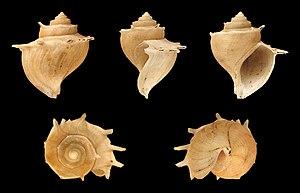
Les Sorbeoconcha sont un ordre de mollusques prosobranches de la classe des gastéropodes, selon la classification de Bouchet & Rocroi, 2005.
Les Paludomidae forment une famille de mollusques gastéropodes.
Les Cerithioidea constituent une super-famille de mollusques prosobranches de la classe des gastéropodes, à la position taxinomique encore peu claire.